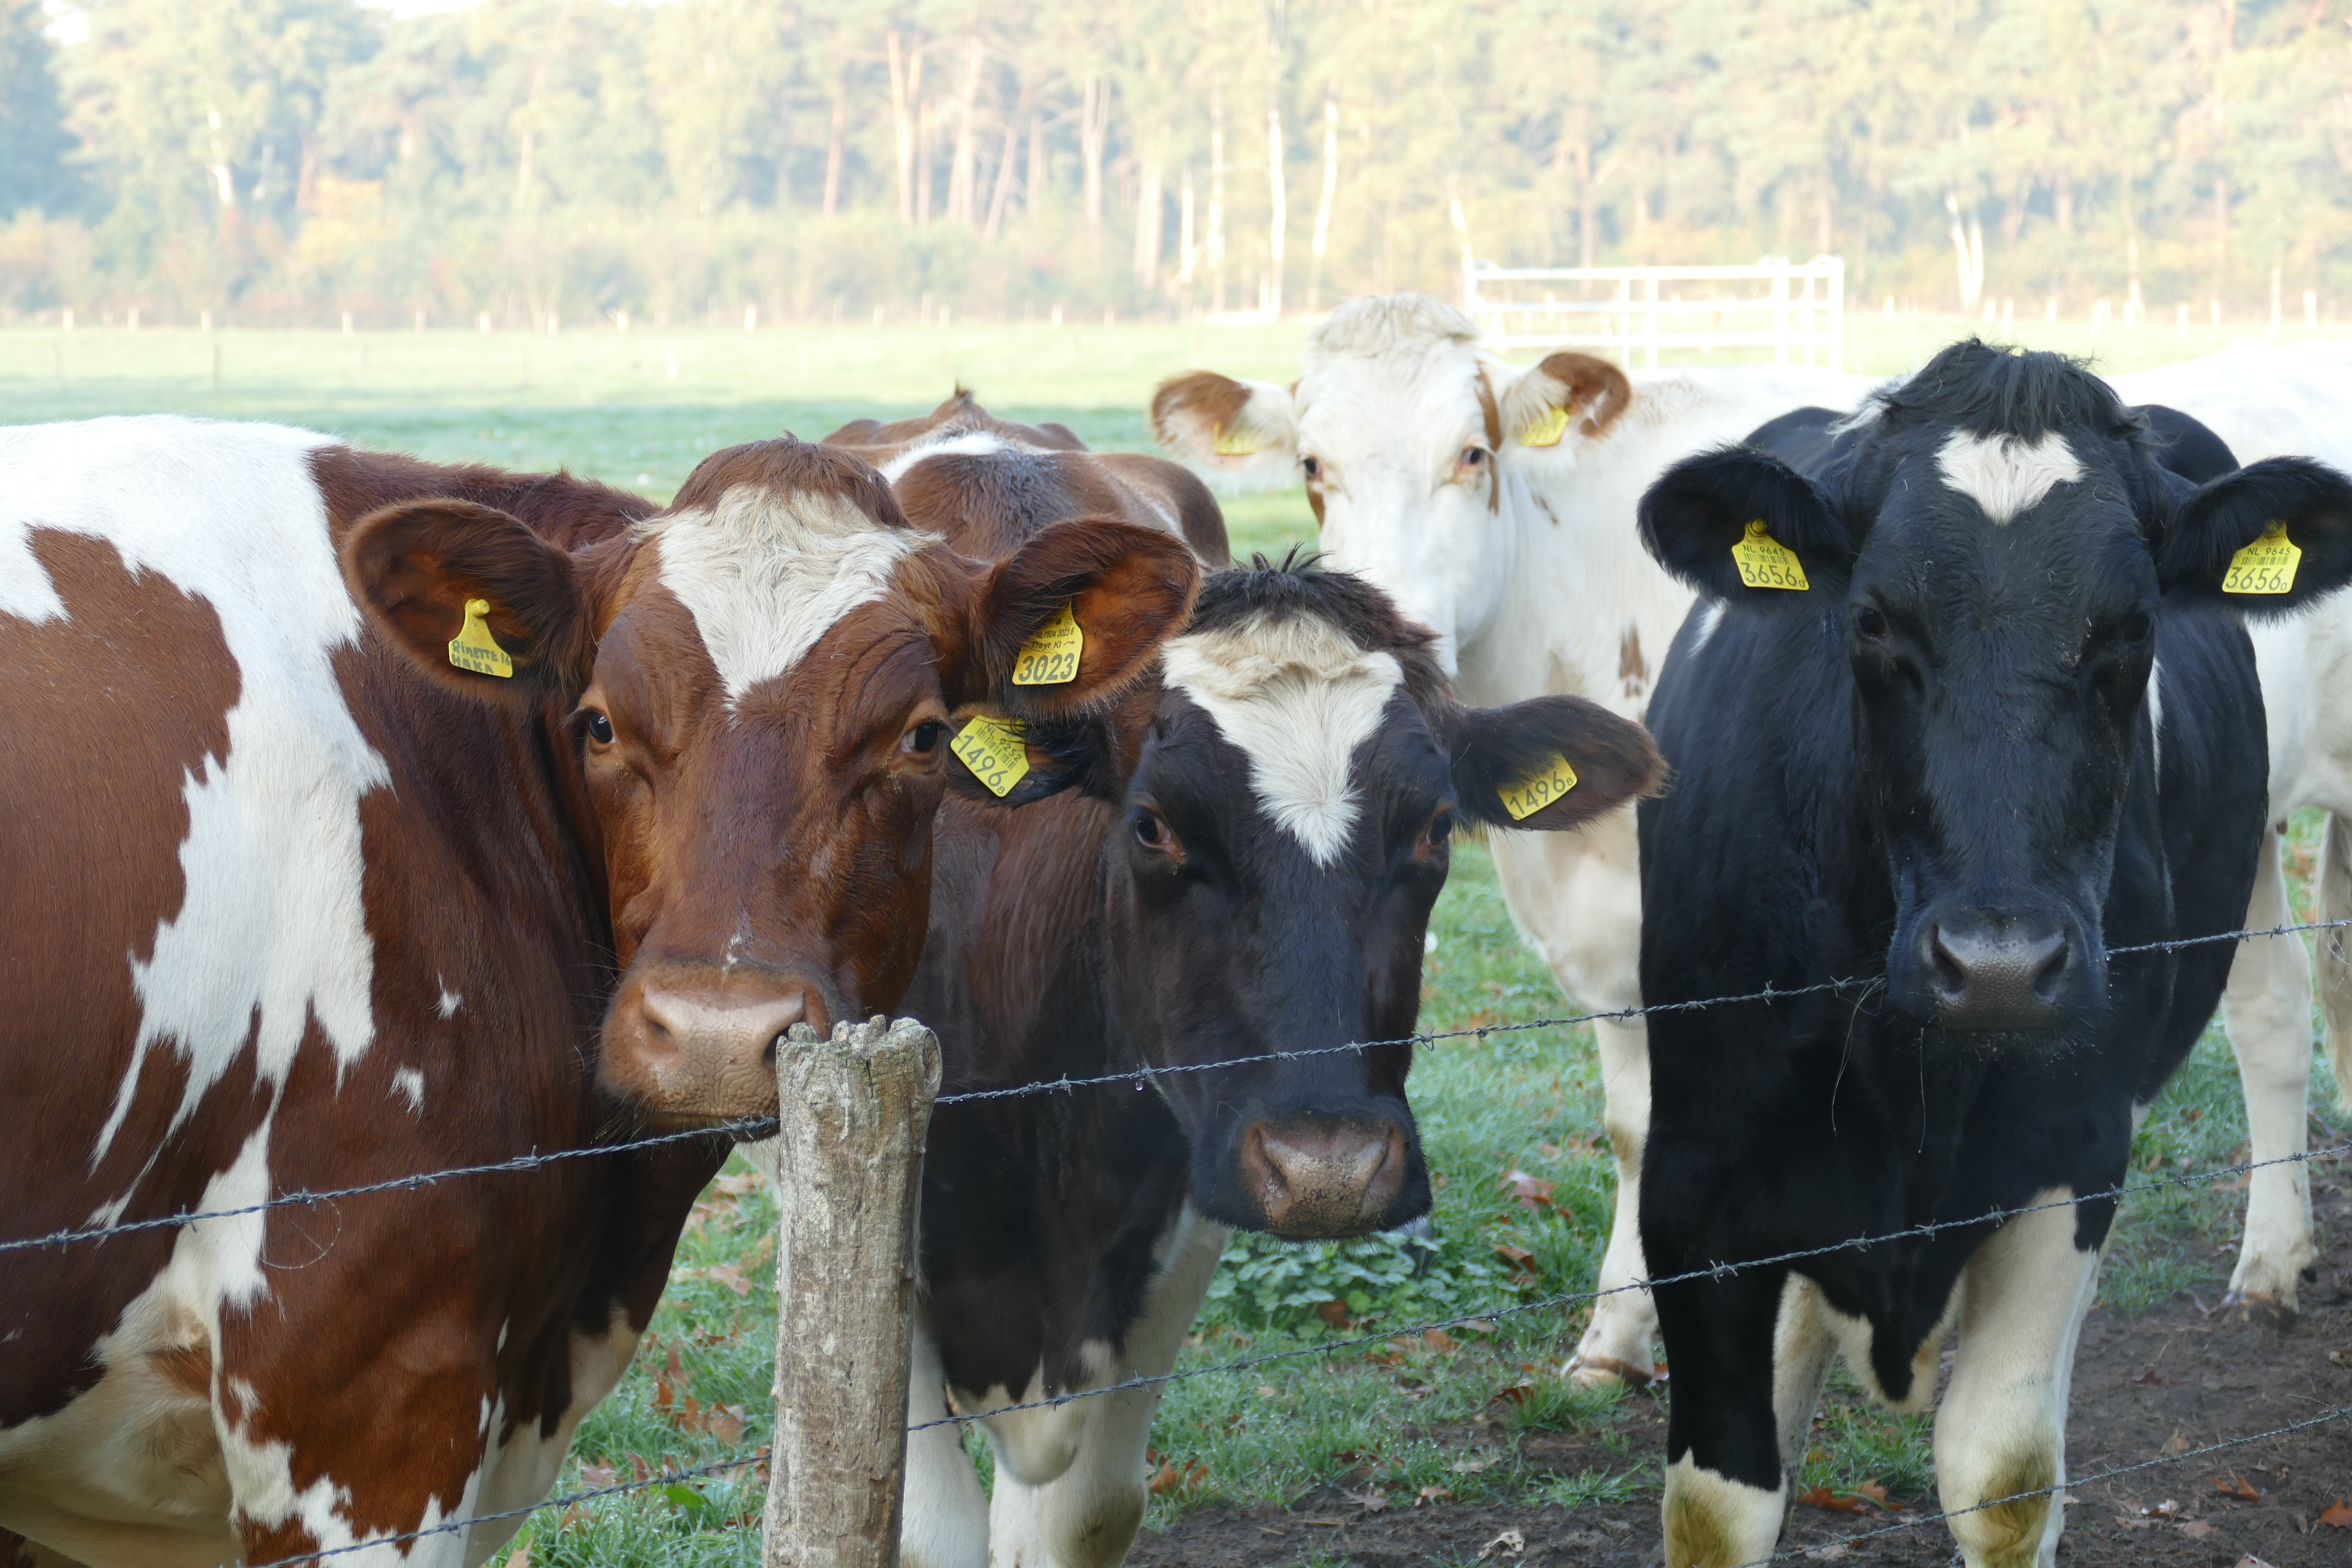
cows, curious, standing, together, meadow, holland, looking, morning, sunny, day, foggy, cattle like mammal, dairy cow, dairy, cow goat family, livestock, horn, grass, calf, ox, snout, pasture, herd